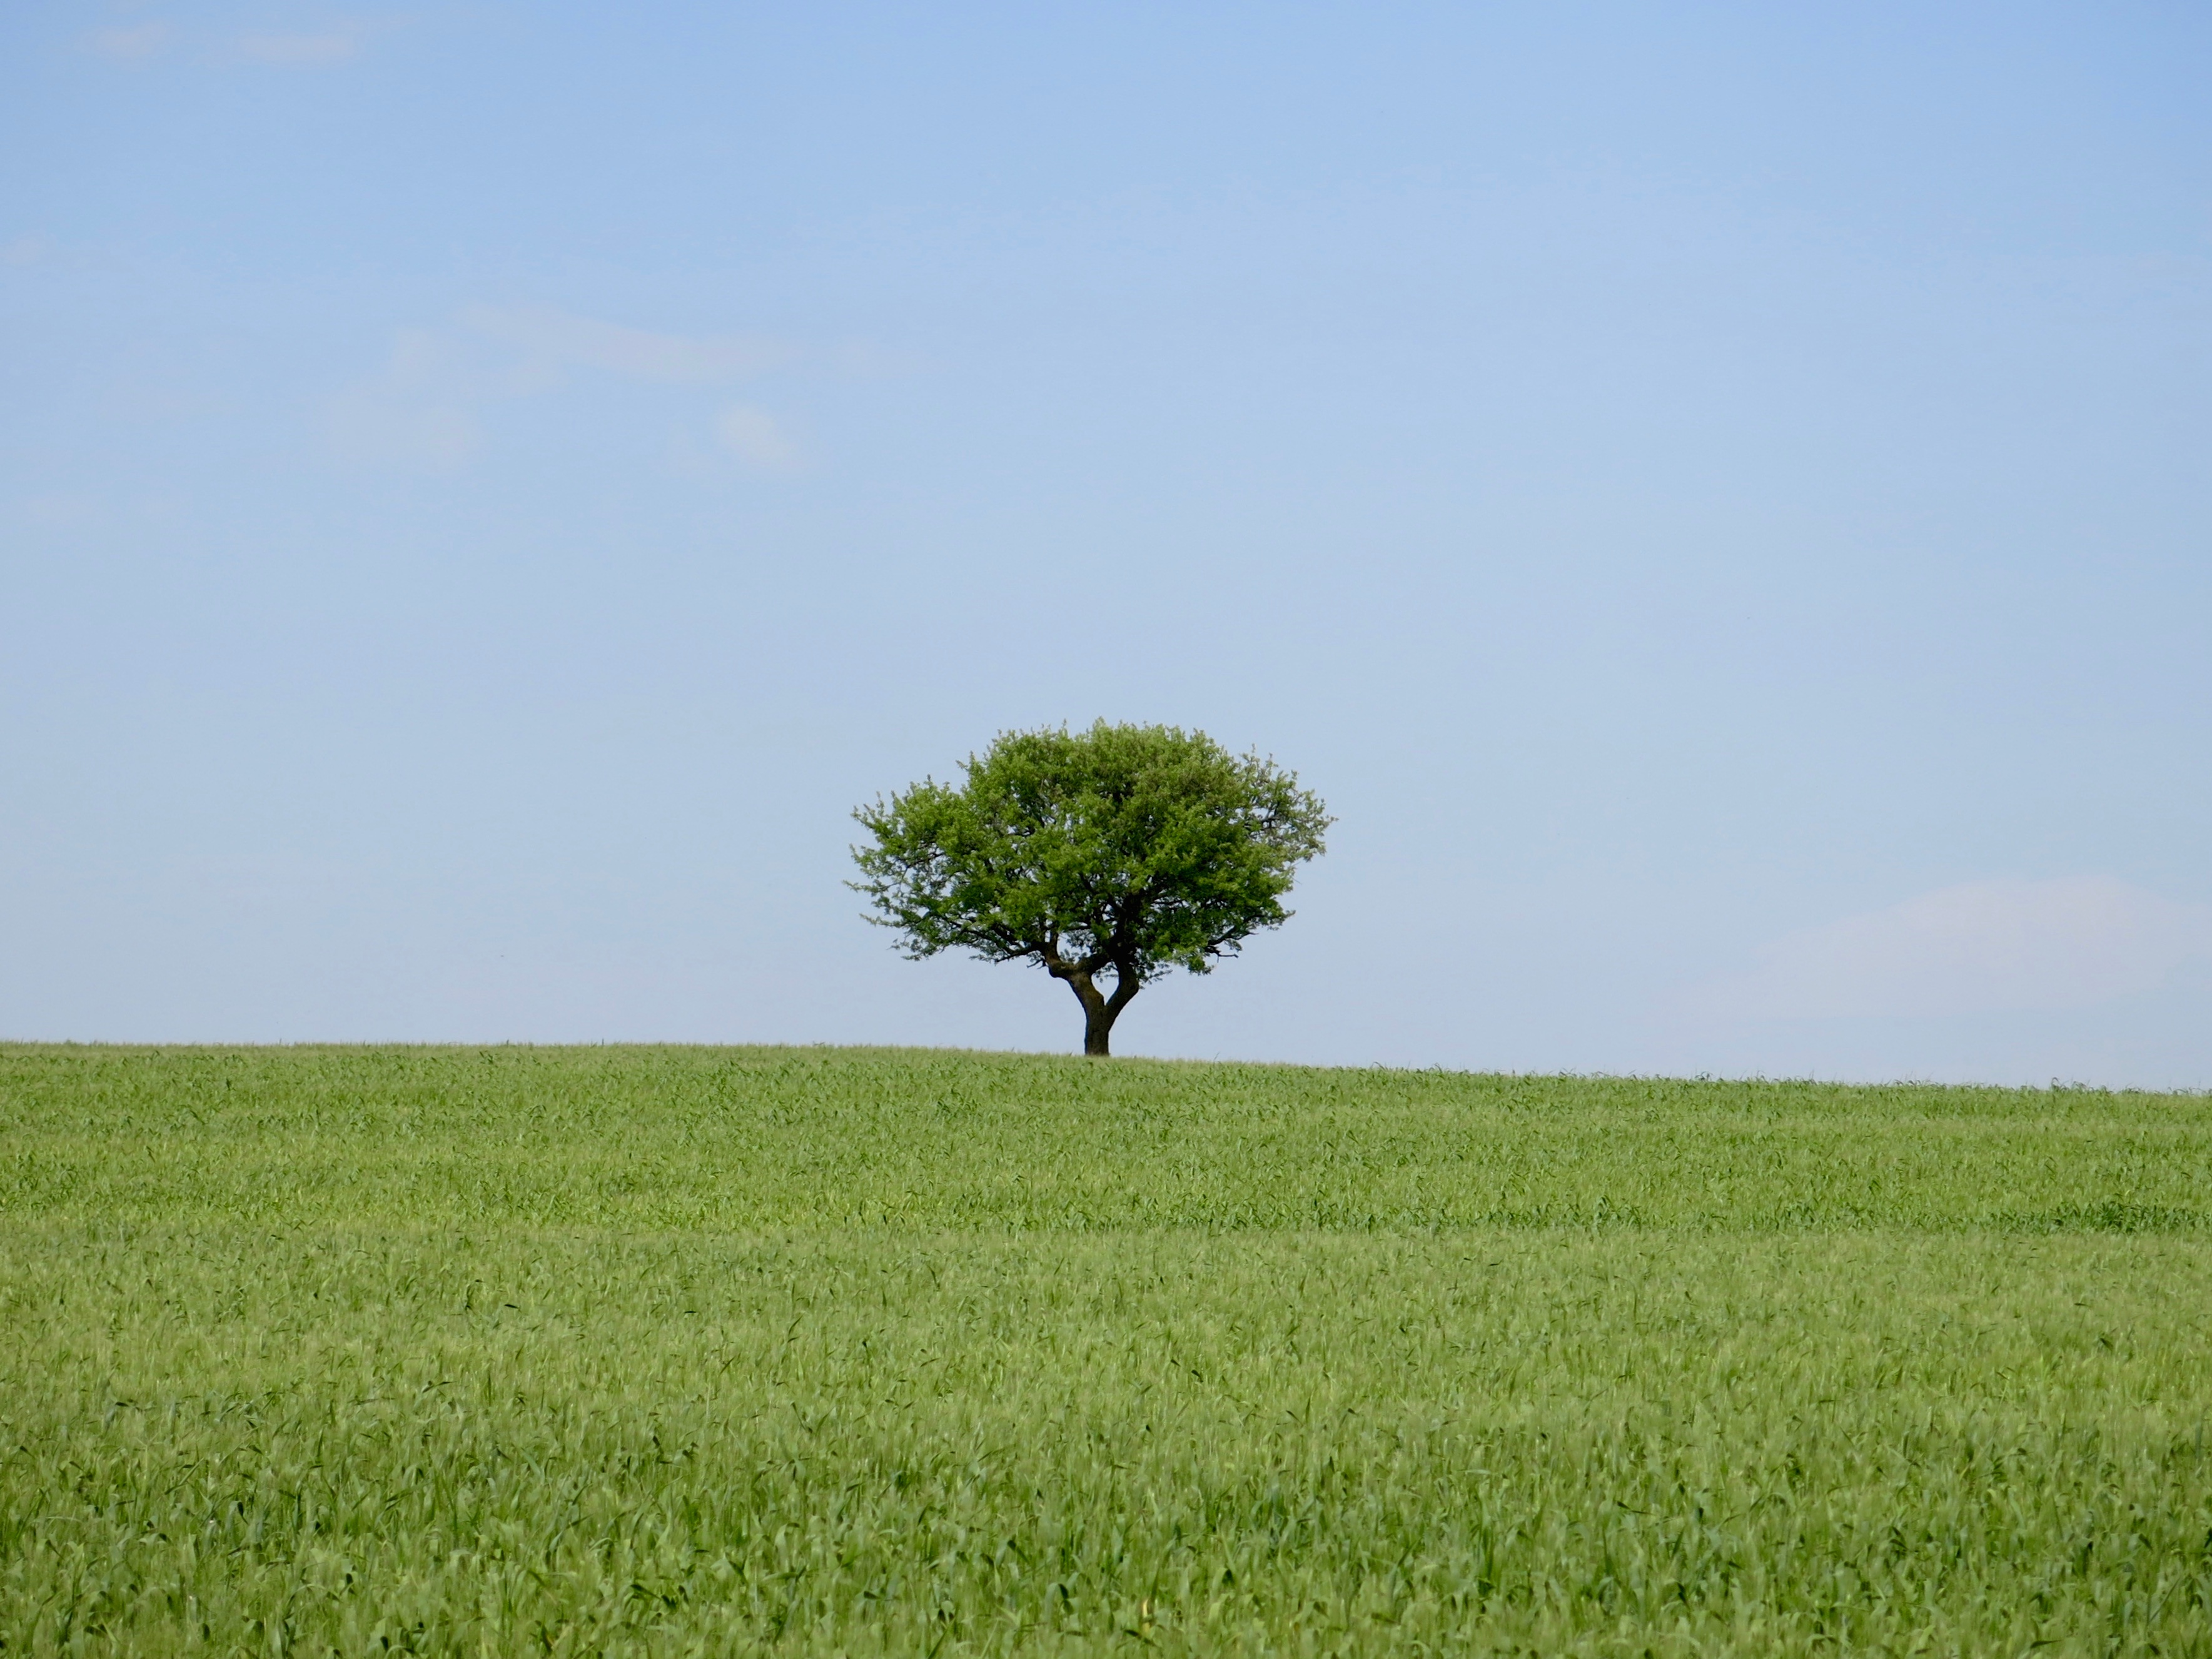
landscape, tree, grass, horizon, marsh, plant, sky, field, meadow, prairie, hill, crop, pasture, soil, agriculture, savanna, plain, grassland, plateau, habitat, ecosystem, steppe, rural area, paddy field, natural environment, grass family, ecoregion